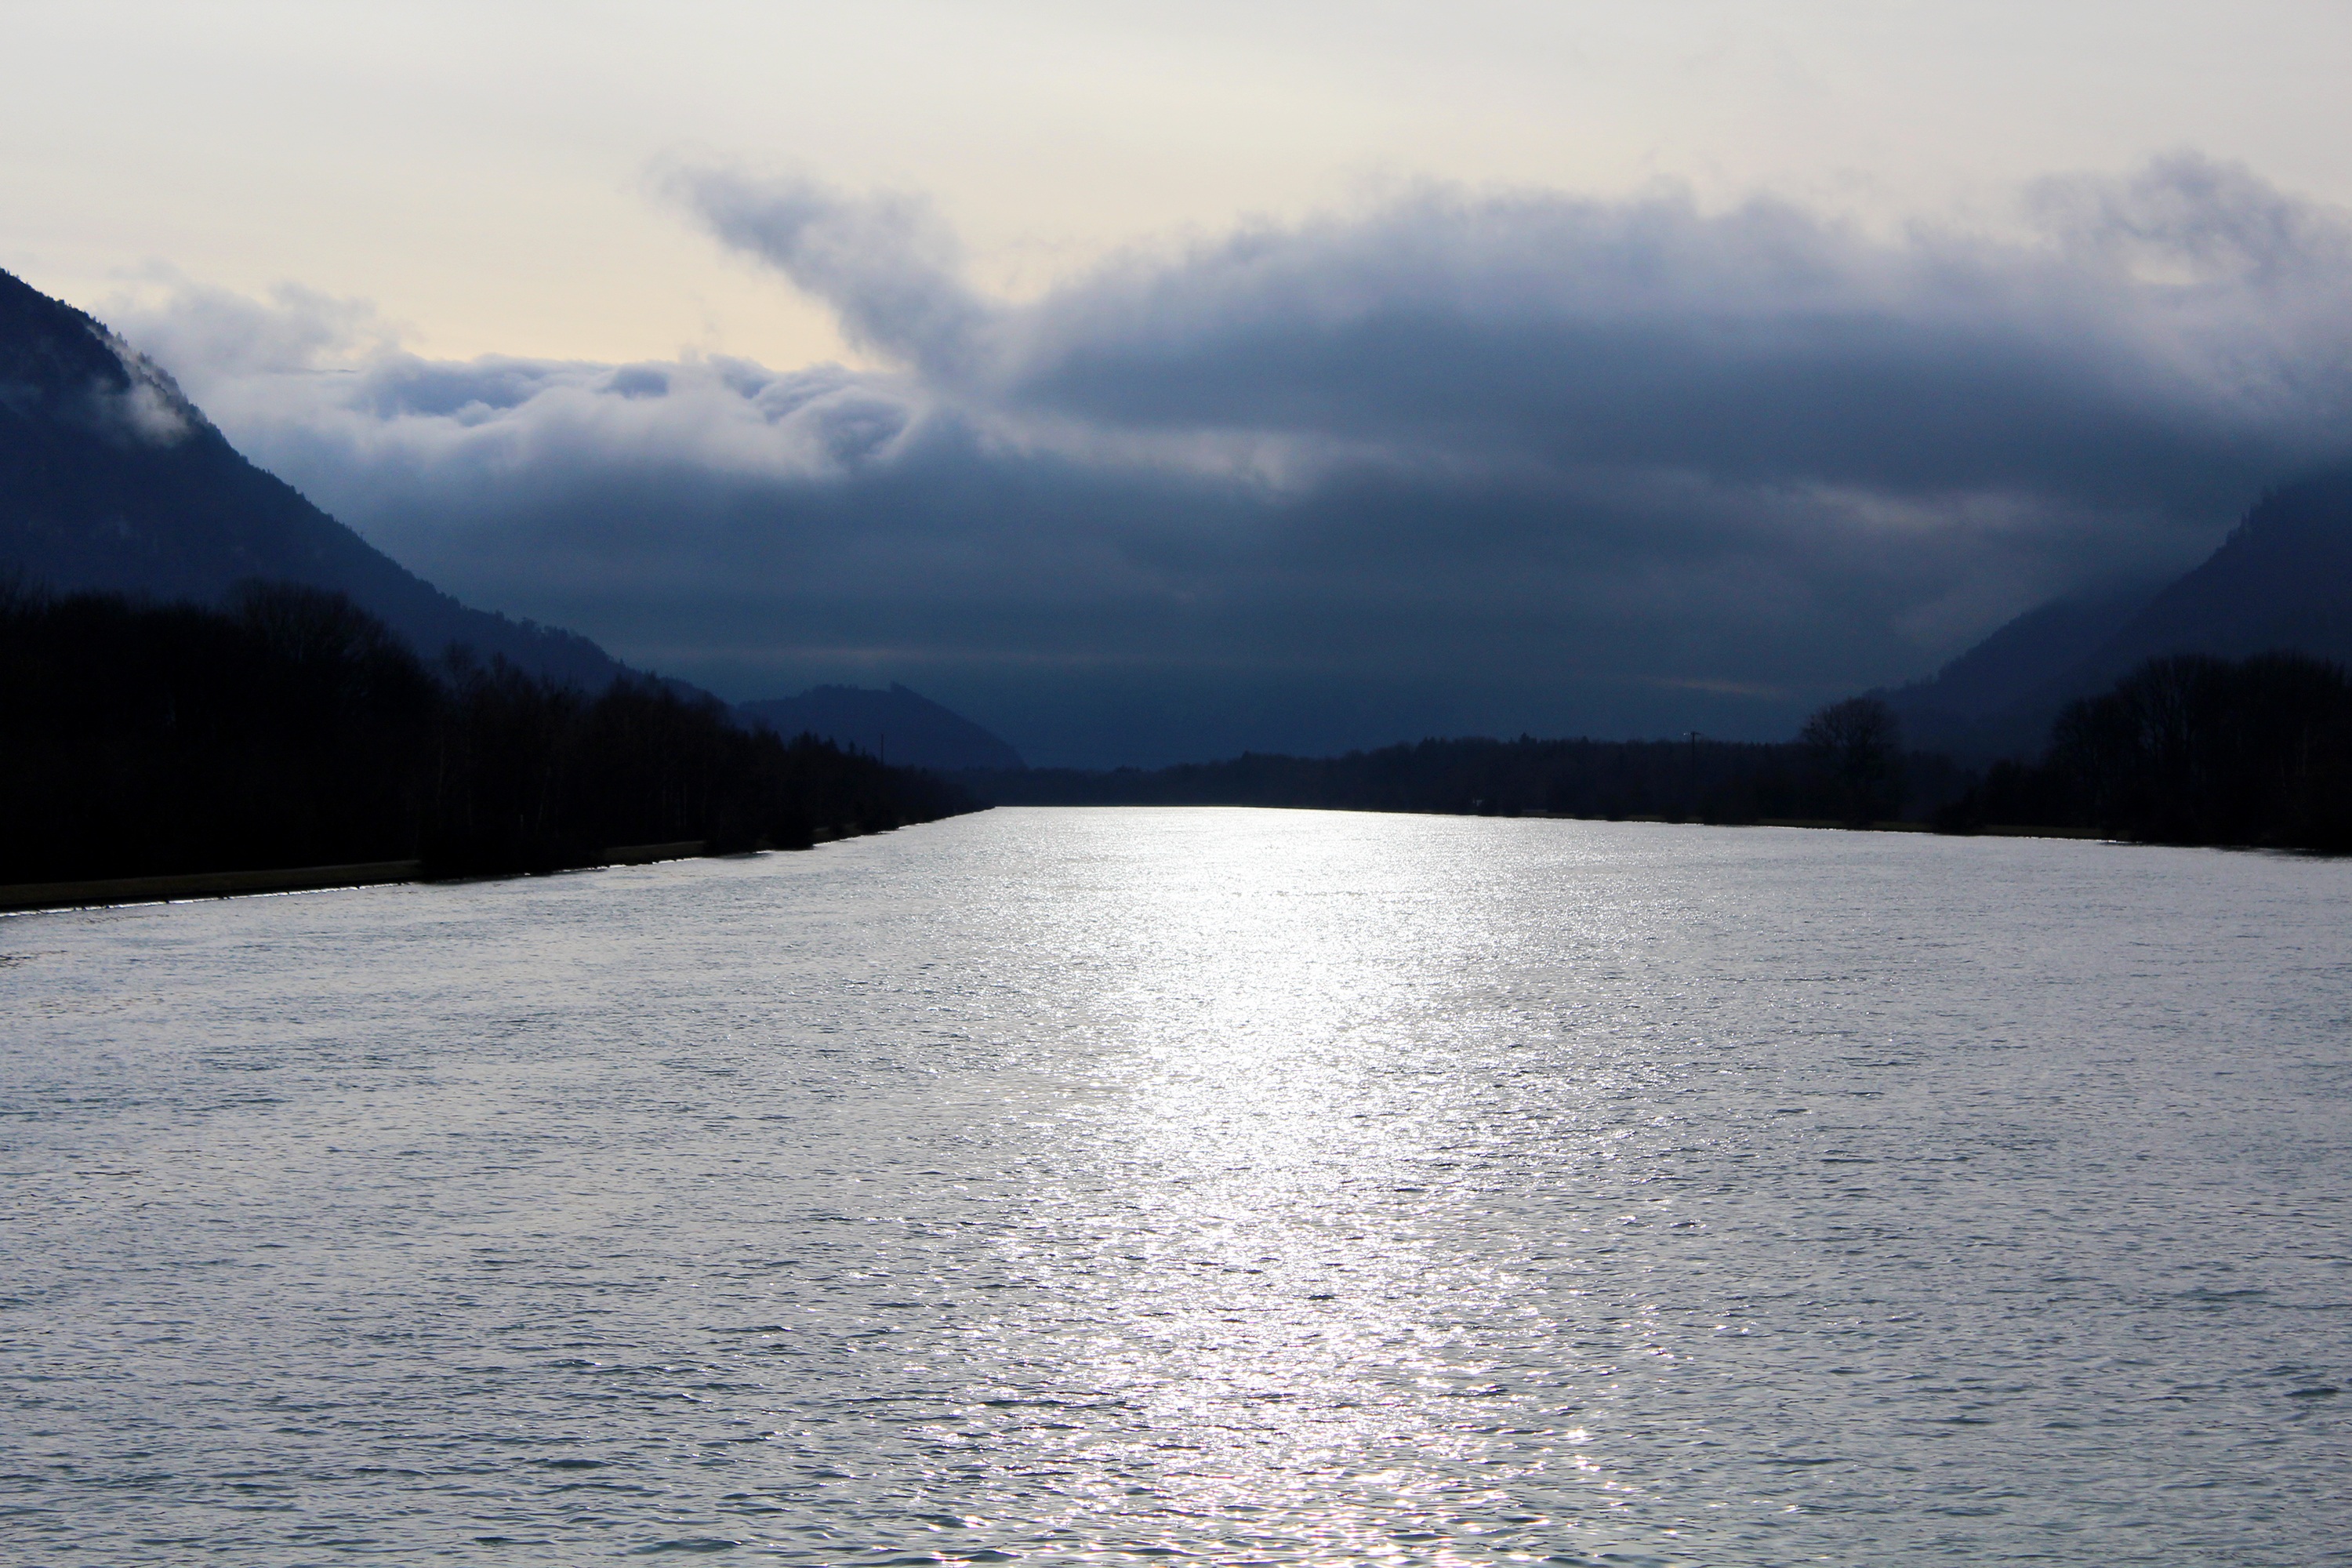
sea, water, mountain, cloud, lake, river, mountain range, europe, reflection, fjord, reservoir, highland, body of water, germany, bavaria, loch, landform, inn river, atmospheric phenomenon, mountainous landforms, glacial landform